1919 Vorarlberg annexation referendum

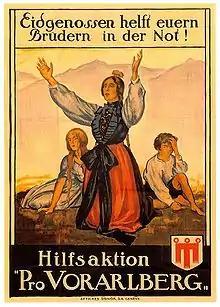
"Confederates, help your brothers in need", poster of the Swiss Pro Vorarlberg aid campaign, 1919

Between its founding and February 1919, the group collected signatures from 71% of the Vorarlberg electorate in favor of union with Switzerland. On 1 March, Riedmann passed the signatures to the then Christian Social Party lead provincial assembly, which on 15 March declared that its affiliation with German-Austria was to be regarded as provisional only and that a plebiscite should determine any union with a larger state, including a possible option for union with Bavaria or Württemberg. Provincial Governor Otto Ender, while leaning towards remaining in German-Austria, commented that: